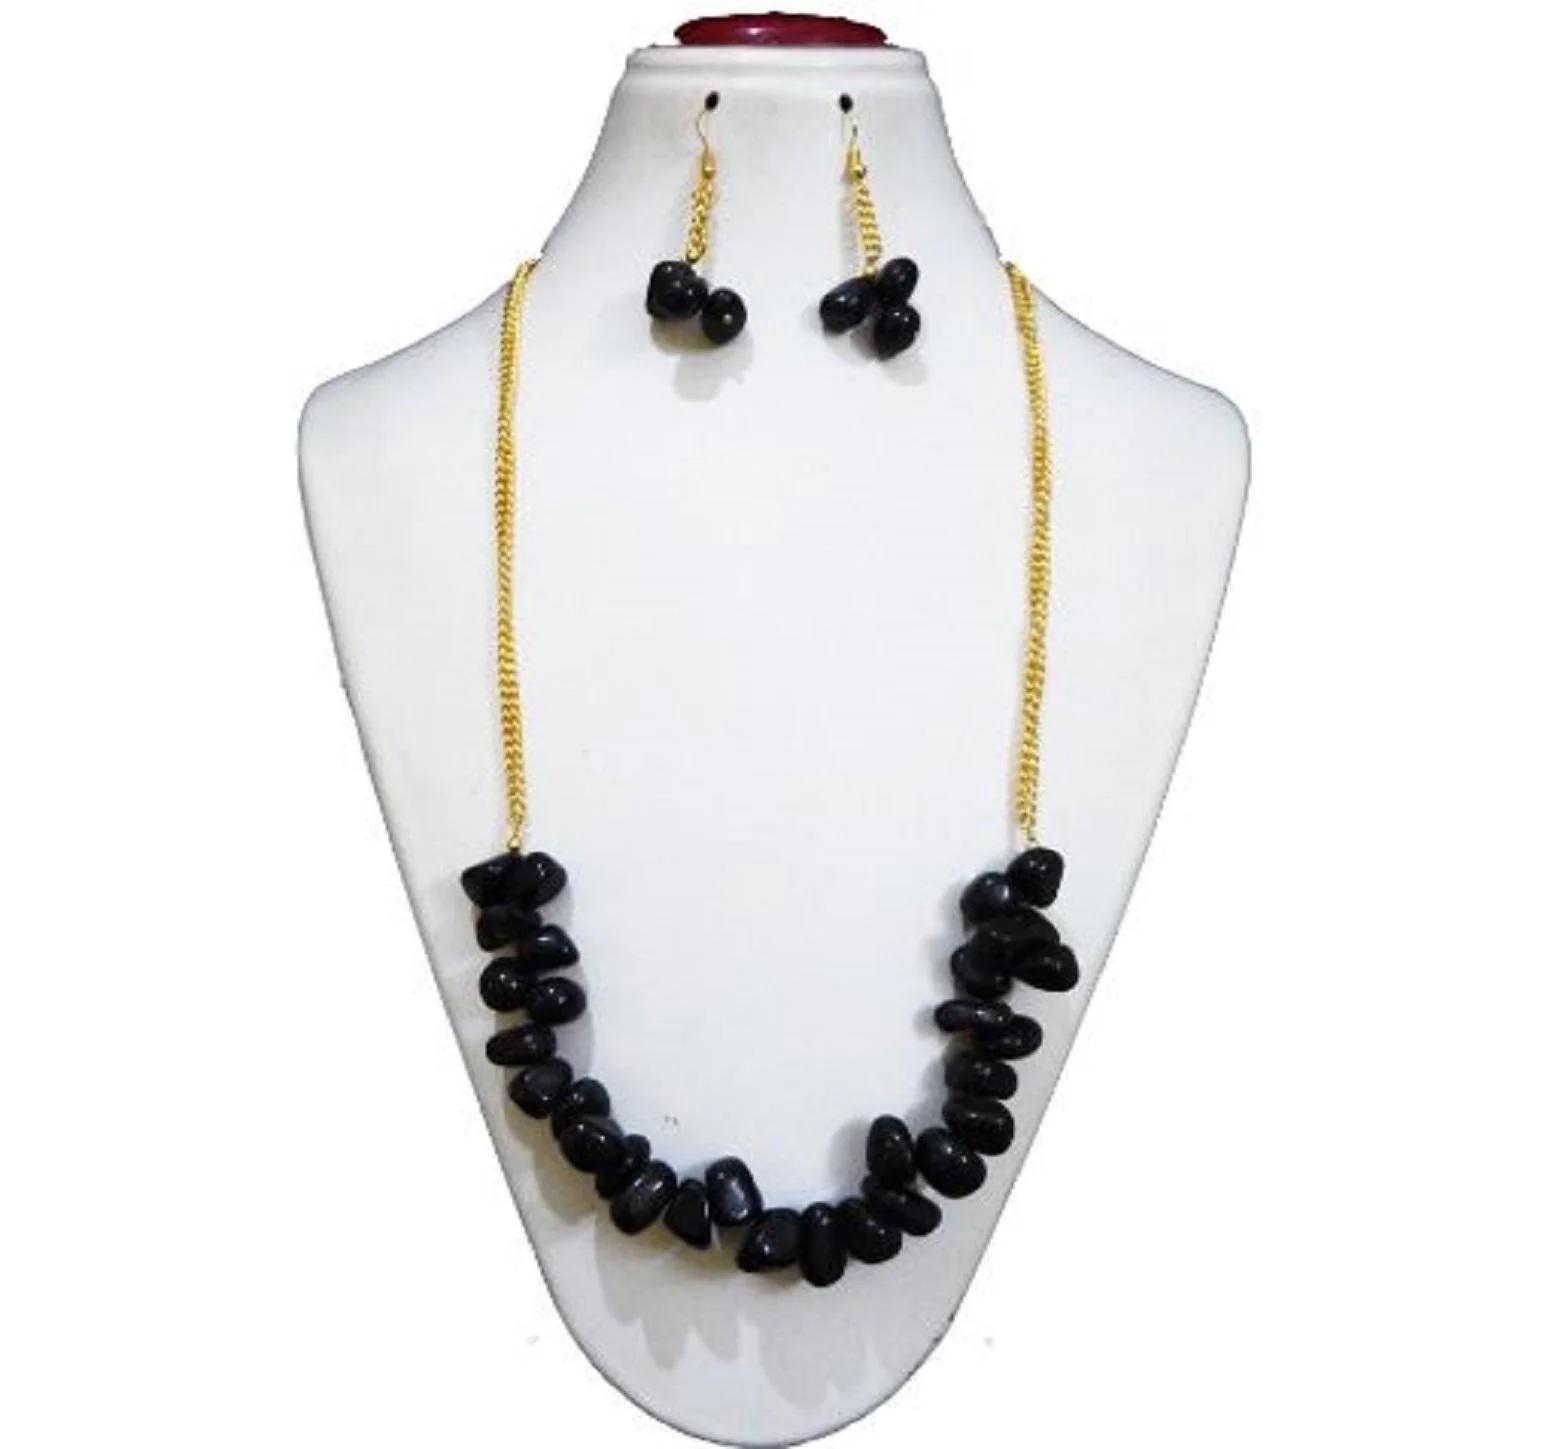
JAYA VISION ENTERPRISES Gemstone Black Agate Root Chakra Necklace
Type: Necklaces
Brand: JAYA VISION ENTERPRISES
Price: Rs. 399
 Item Type : Semi Precious Gem Stone Black Agate Necklace,Style : Black Agate Stone Chain Necklace,Finishing Detail : Black Agate Stone beads with Gold Polish Copper Chain Necklace with matching earrings.This is a grounding stone. It helps in opening up to the surroundings. It is good for taking practical decisions in tough situations